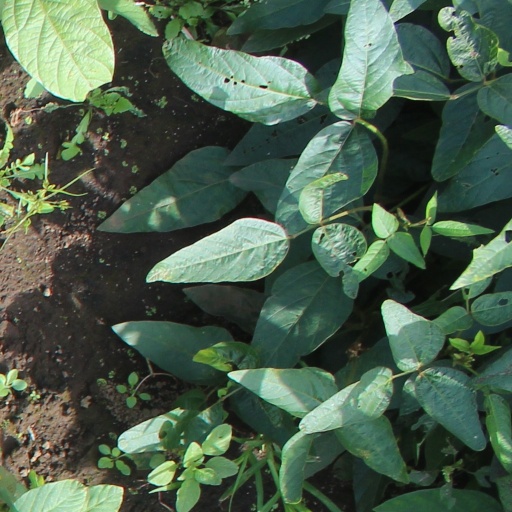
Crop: soybean